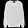
Label: Pullover